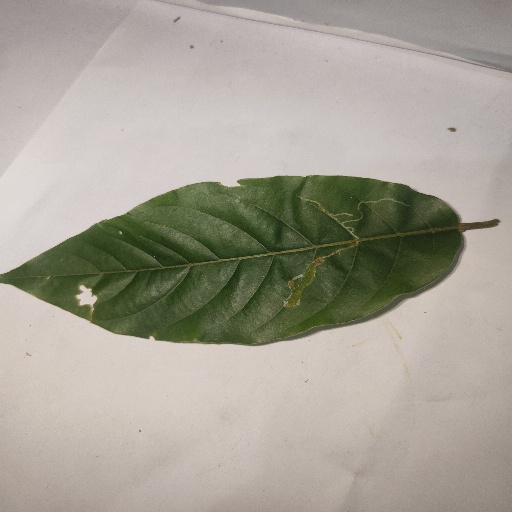
Species: HariTaki
Leaf condition: Bacterial Spot